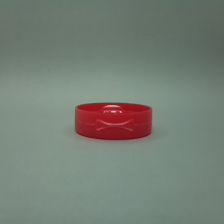
Color: red/orange/pink/fuchsia/brown
Cap type: flip-top cap